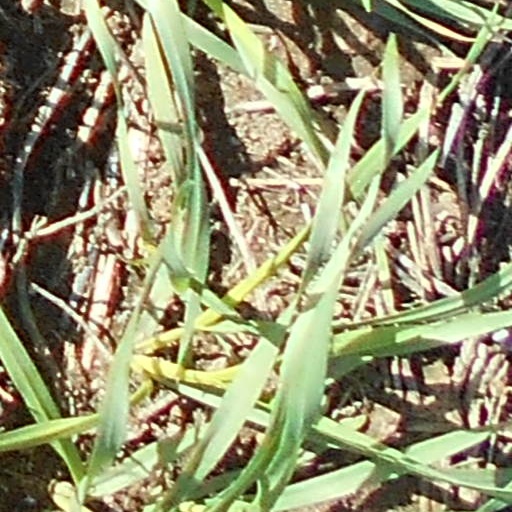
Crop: wheat